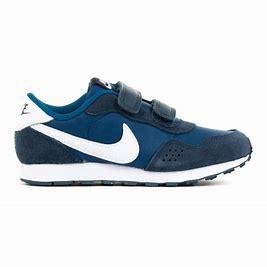
Brand: Nike
Model: MD Valiant